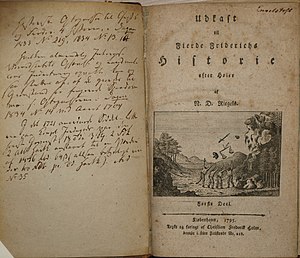
Laurids Engelstoft / Vurdering af Engelstofts indsats
Titelbladet til Niels Ditlev Riegels' Udkast til Fierde Friderichs Historie – Første Deel fra 1795. Laurids Engelstofts signatur i øverste højre hjørne og hans egenhændige noter på forsatsbladet viser at eksemplaret stammer fra hans bogsamling. Engelstoft havde ellers ikke meget til overs for Riegels, i sin dagbog kalder han Riegels for "den gemene Karl"[1]. Men Riegels historiske værker var uomgængelige for 1800-tallets historikere når de skulle beskæftige sig med Christian 5. eller Frederik 4.
Titelbladet til Niels Ditlev Riegels Udkast til Fierde Friderichs Historie - Første Deel fra 1795. Historikeren Laurids Engelstofts signatur i øverste højre hjørne og hans egenhændige noter på forsatsbladet.
Laurids Engelstoft var en dansk historiker.